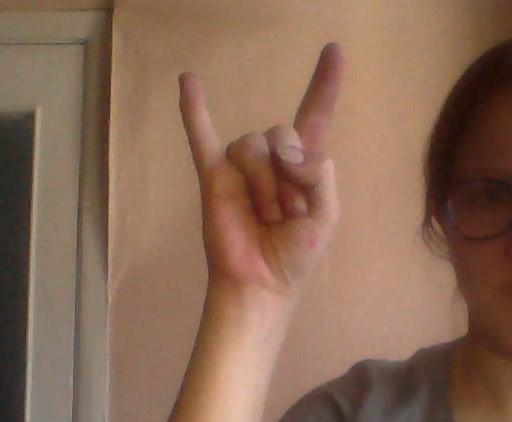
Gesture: rock